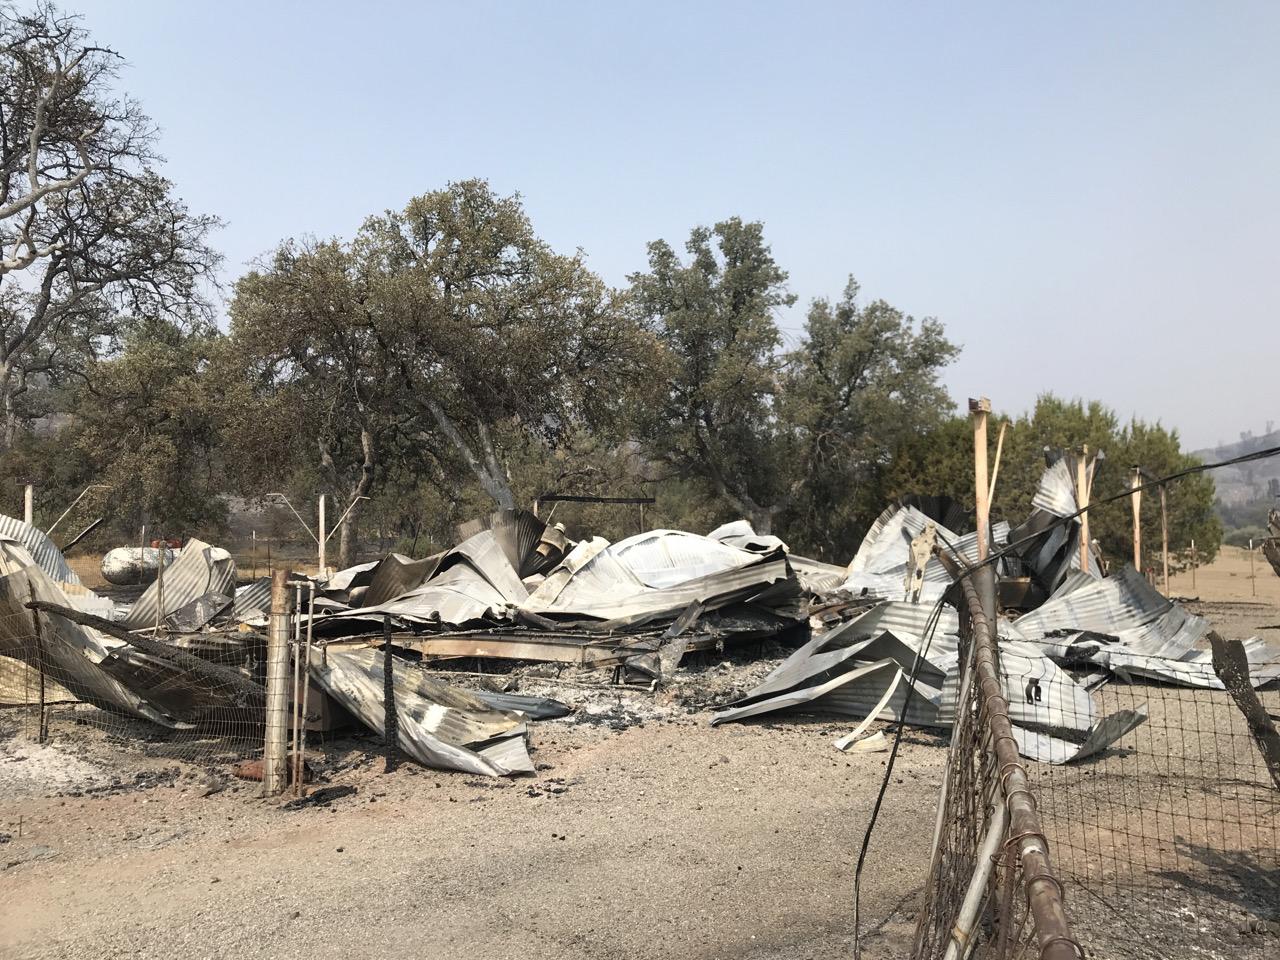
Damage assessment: destroyed